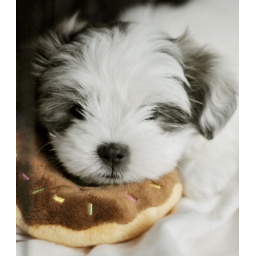
in the car home